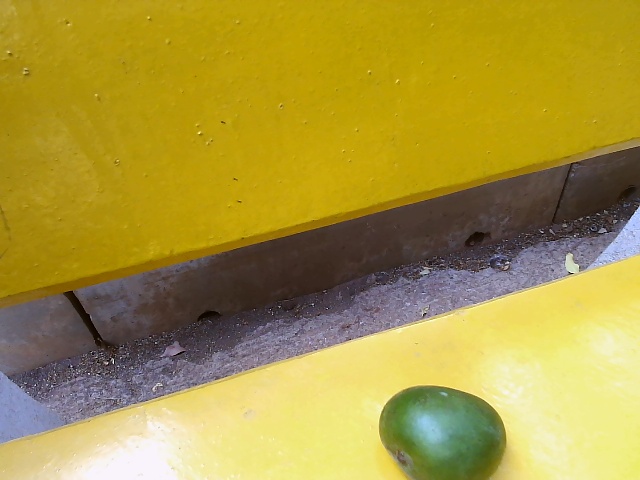
Label: Raw_Mango